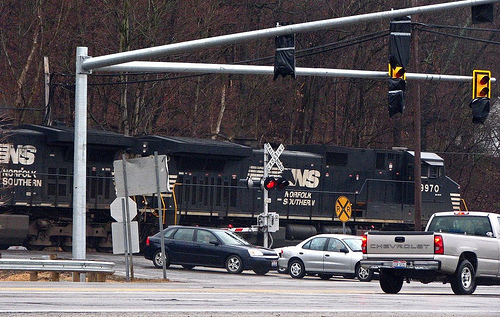
A stoplight with cars stopped just after crossing a train track

Cars waiting while a train goes by a train crossing.

A train crossing the road with cars waiting.

A train passes near a well-traveled highway intersection.

Cars sit at an intersection as a train passes by.